Payam Salehi

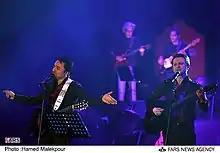
Payam Salehi and Ali Pahlavan are the main members of Arian's group performing the concert

Payam Salehi (born March 12, 1975) is an Iranian singer and guitarist, and is a founder and main member of the band Arian.